Lenore RS Lim

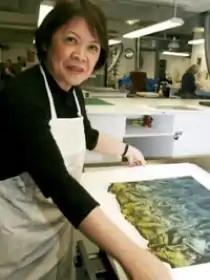
Lenore RS Lim in the studio

Lenore RS Lim is a Filipino–Canadian–American artist who specializes in printmaking. She is a recipient of the Philippine Presidential Award for Arts and the Jackson Pollock-Lee Krasner Foundation Grant. Lim has exhibited in Austria, Canada, France, Iraq, Italy, Japan, Jordan, the Philippines, Peru, the United Arab Emirates, and the United States. In 2005, she published a book entitled, "Profound Afterglow: The Prints of Lenore RS Lim". In 2009, she founded the Lenore RS Lim Foundation to aid young artists in furthering their education and in exhibiting their work around the world.